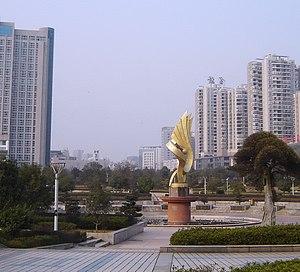
Xiangtan est une ville-préfecture de la province du Hunan en Chine.